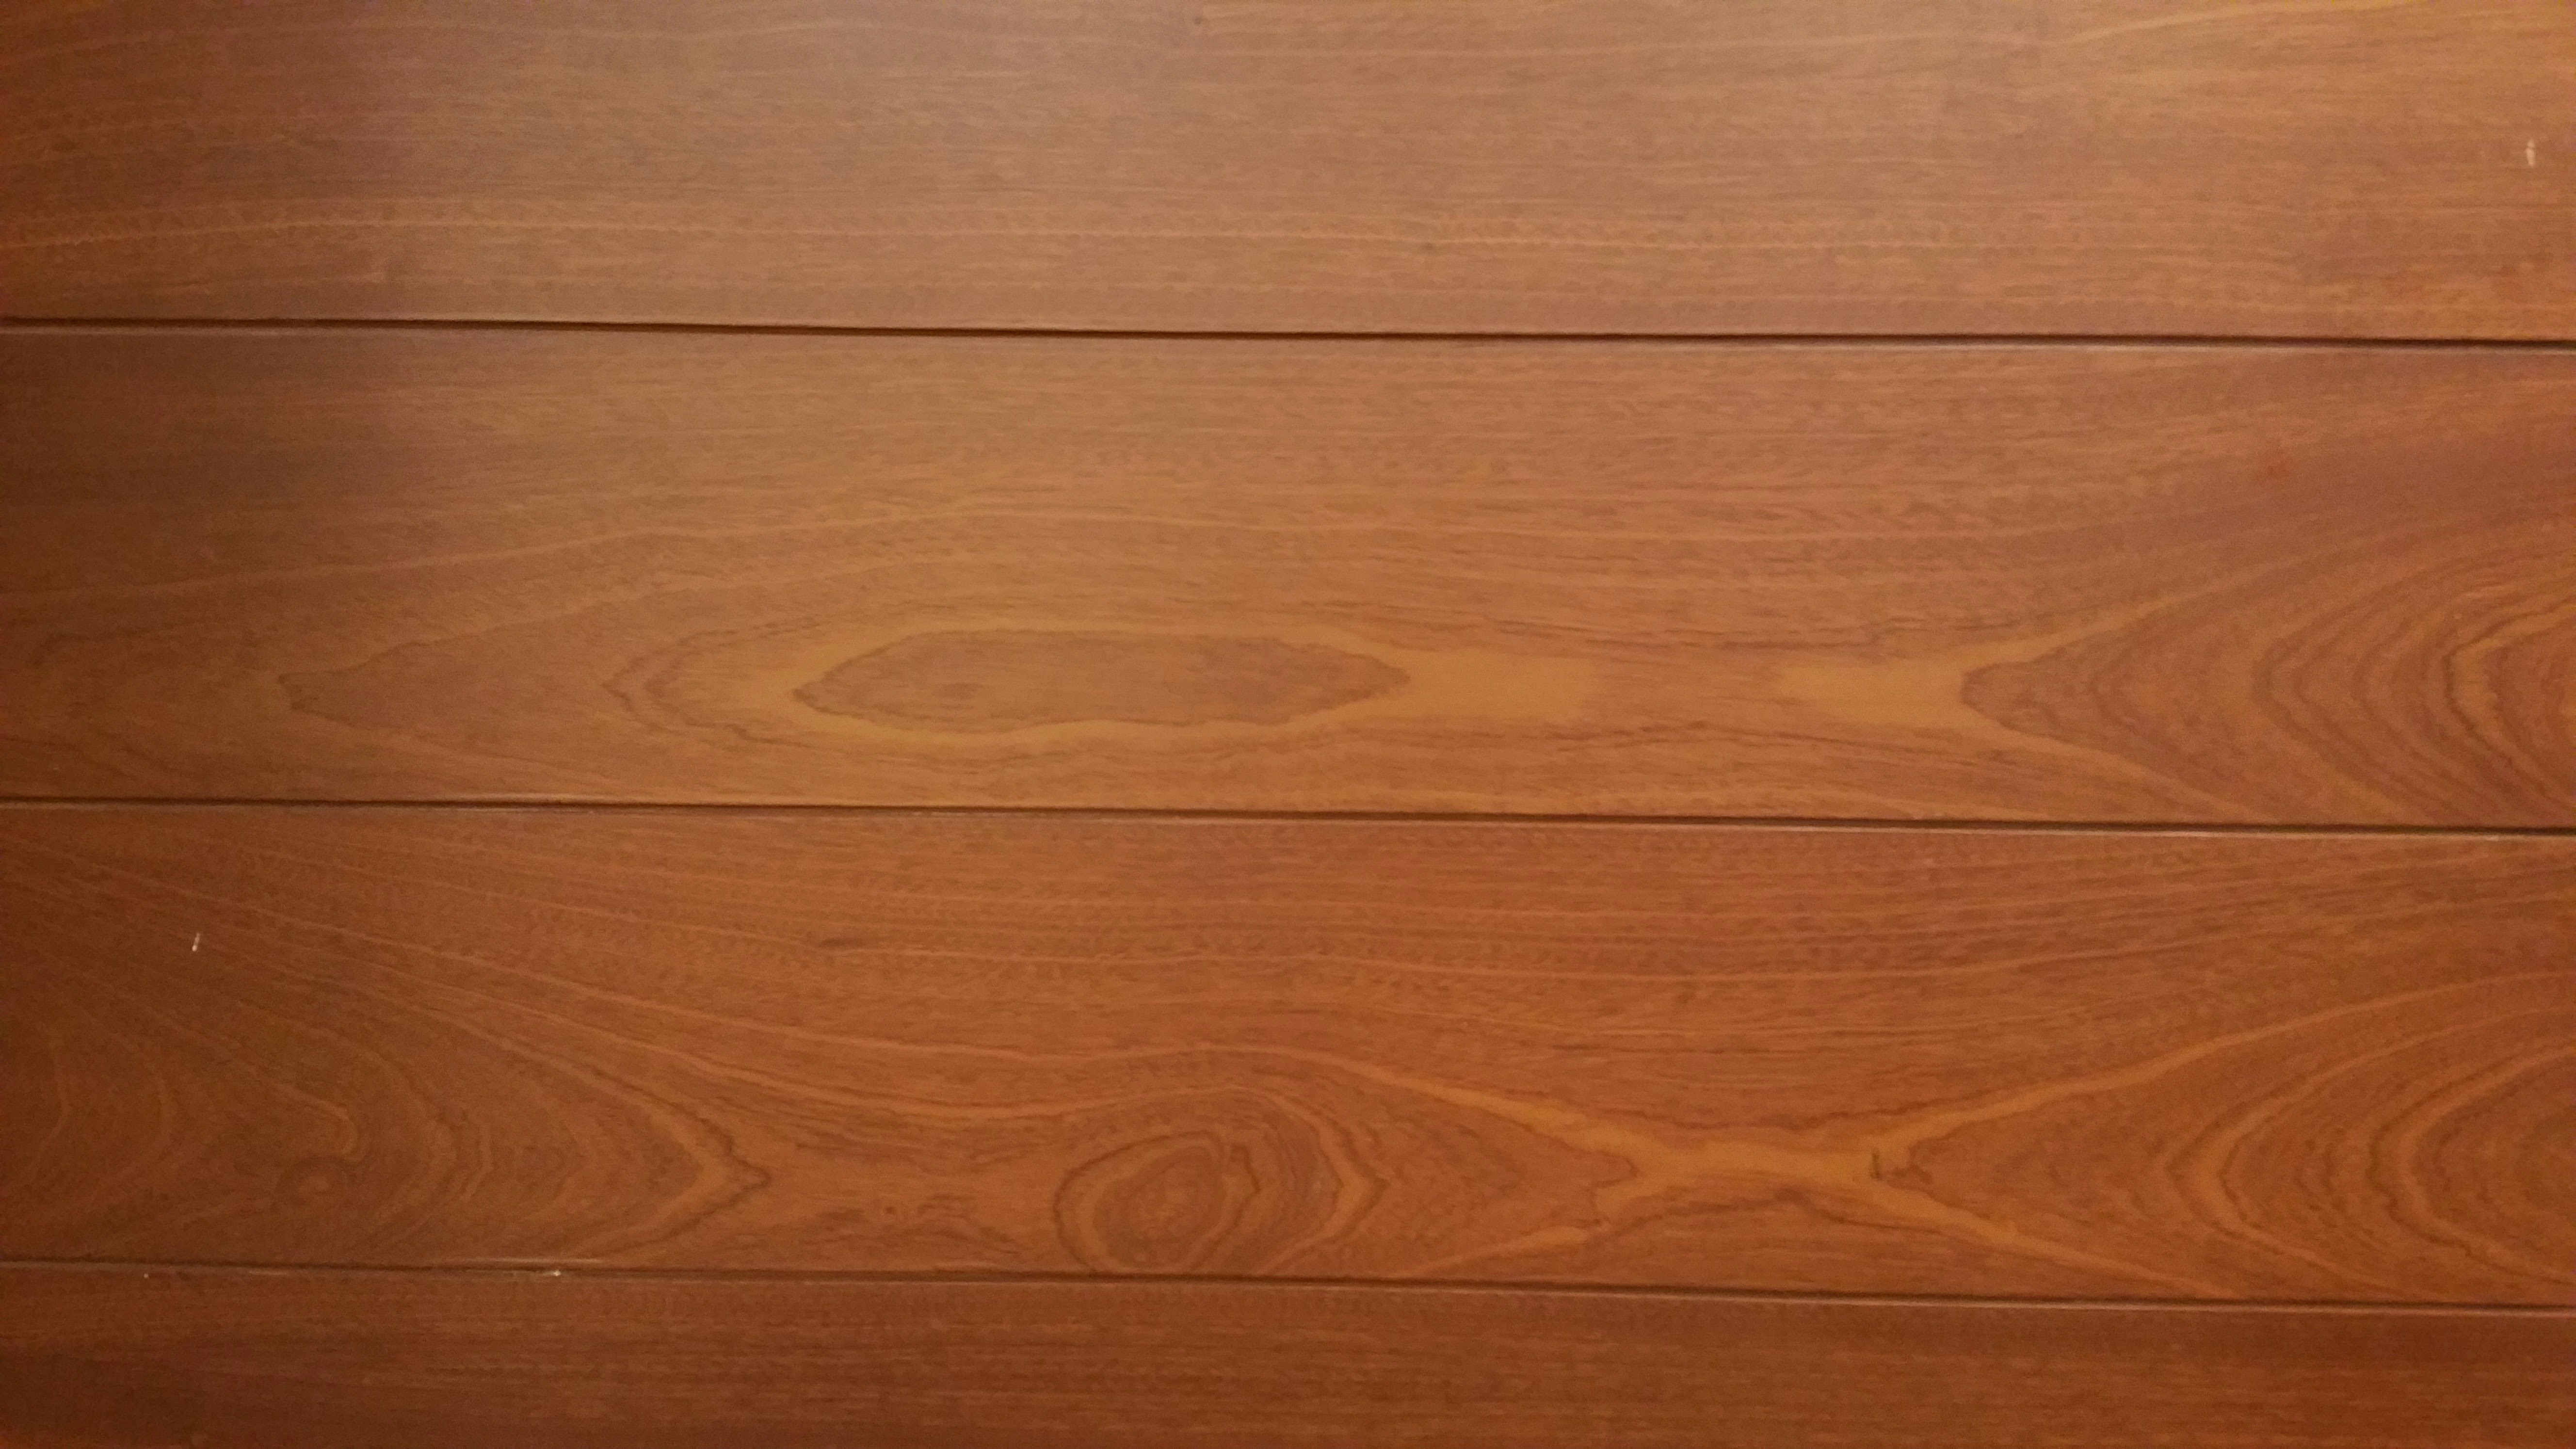
wood, floor, furniture, surface, chest, hardwood, wooden, parquet, chest of drawers, flooring, plywood, wood flooring, wood planks, laminate flooring, wood stain